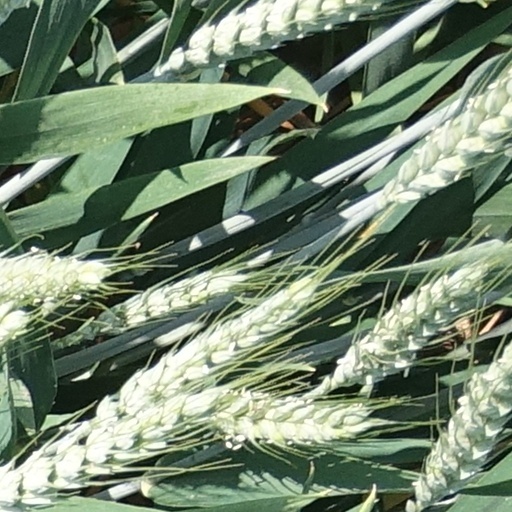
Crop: wheat